Philippe Borer

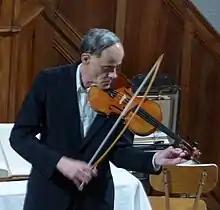
Borer performing

Philippe Borer studied the violin and the viola under Max Rostal, Ruggiero Ricci and Jan Sedivka and held various positions as member of orchestras and chamber ensembles in Switzerland, Italy and Australia. In addition he has carried out research in the areas of violin pedagogy, violin history and philosophy of music, receiving his PhD in 1995. From 1998 he has performed with a curved bow, his polyphonic repertoire comprising works by Marini, Westhoff, Bach, Paganini and Bach Bachtischa. His first performance of the Bach "Chaconne" with the curved bow took place in December 2000 in Saint Petersburg as part of the final concert of the 4th international conference “Blagodatovskiye chteniya”. Since 2007 he has been giving masterclasses at the Novgorod State University, the Mozarteum Salzburg and the University of Alberta. In 2016 he formed a violin and piano duo with French master musician Jean-Claude Frey (the son of Georges Frey).